San Salvador

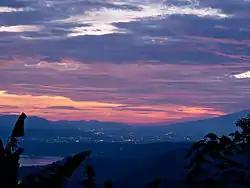
View of Lake Ilopango and the eastern San Salvador Valley

The cities in El Salvador, by constitutional provision (Article 203), are economically and administratively autonomous. San Salvador is governed by a council consisting of a mayor (elected by direct vote every three years, with an option to be re-elected), a trustee and two or more aldermen whose number varies in proportion to the population of the municipality. The functions and powers of this government are framed within the rules of the Municipal Code.